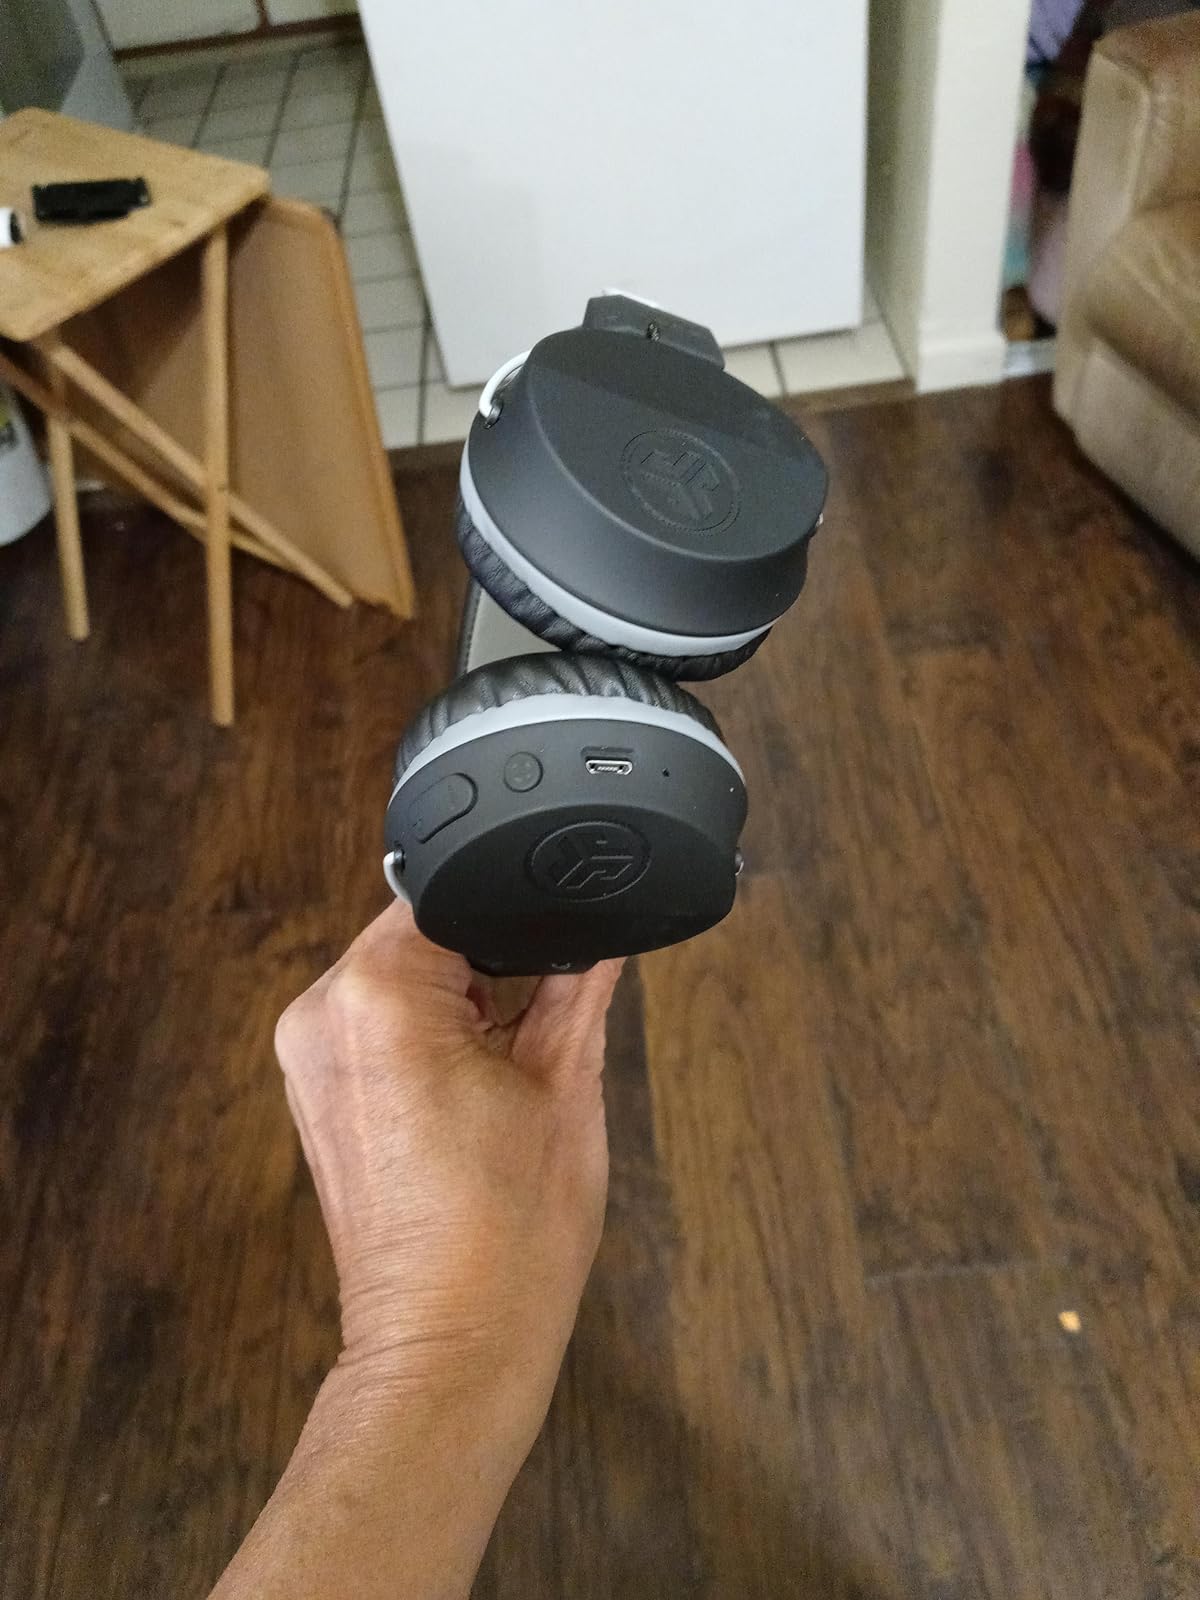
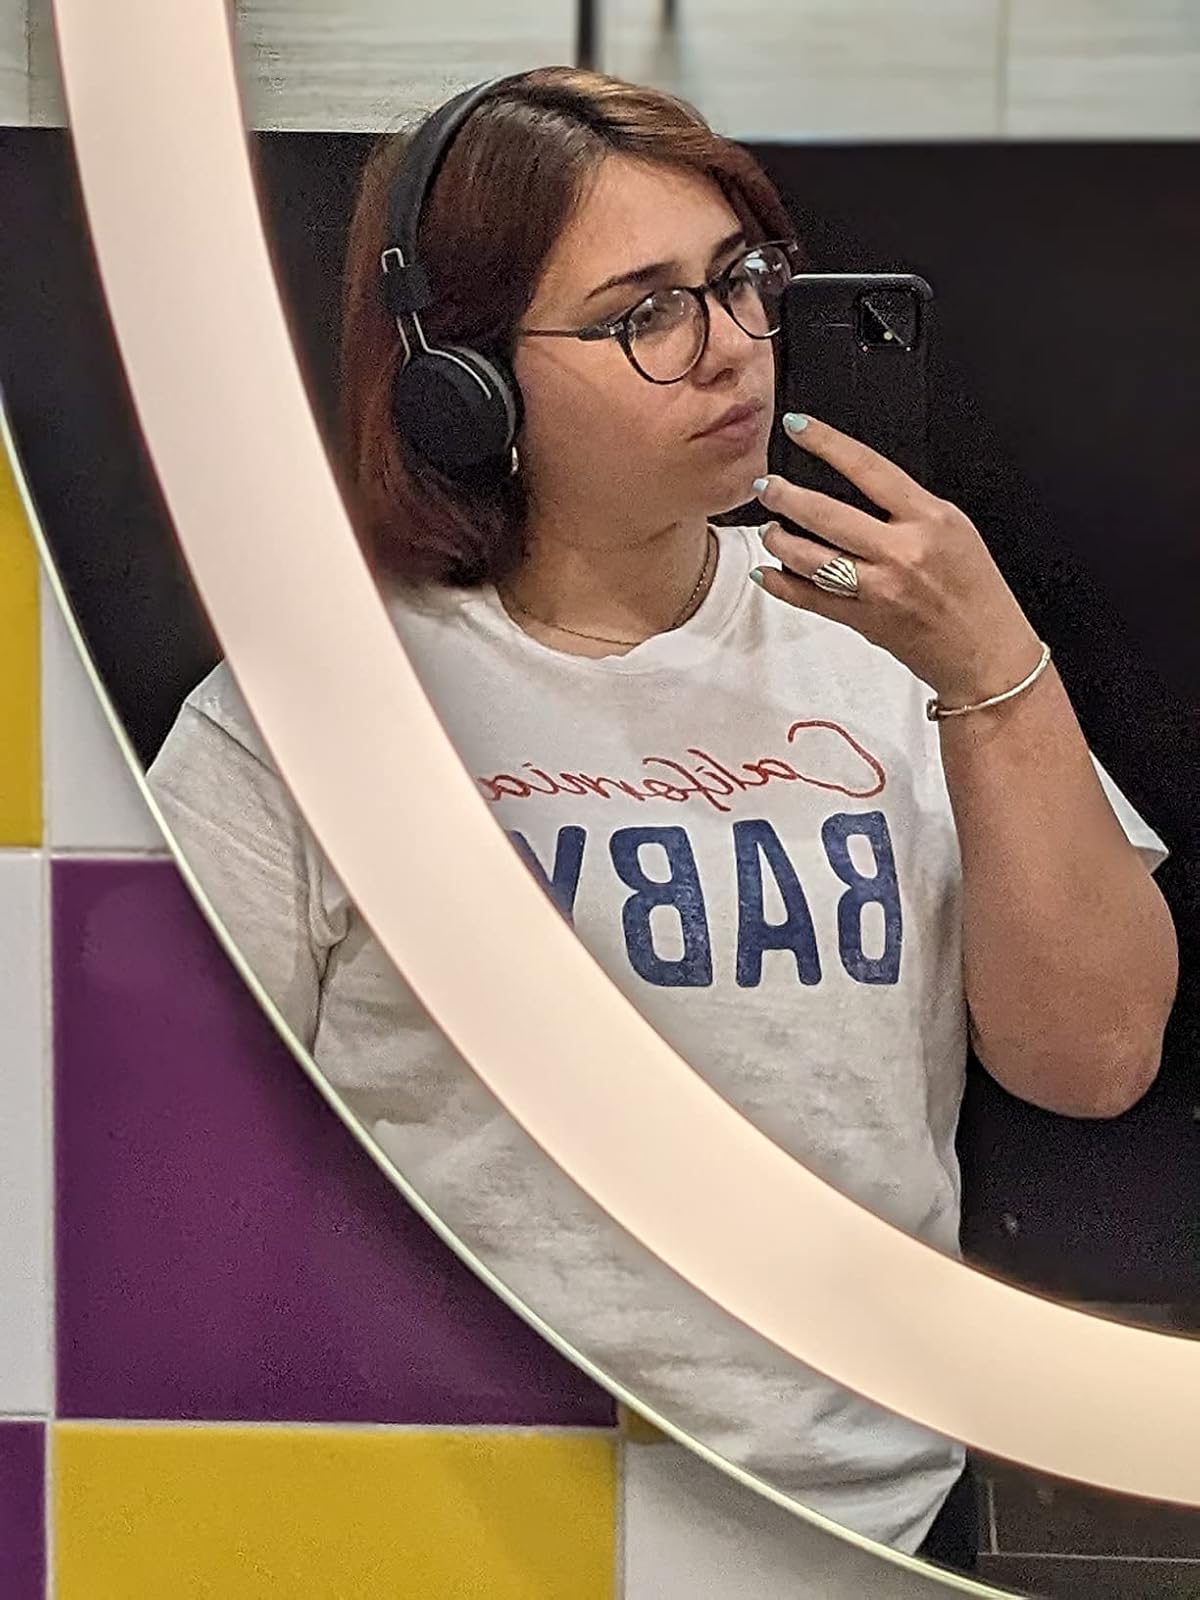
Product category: headphones
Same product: yes